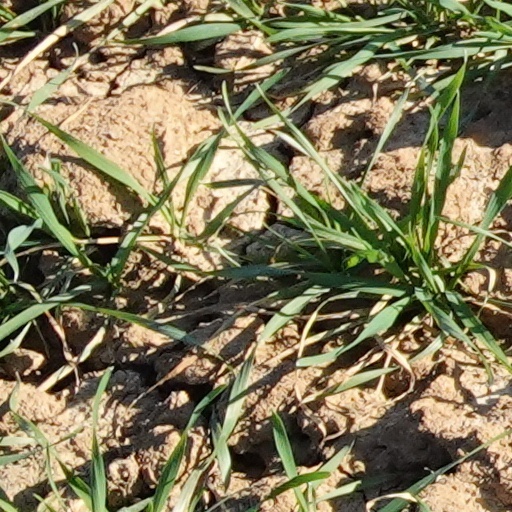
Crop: wheat